Burhan Abdurahman

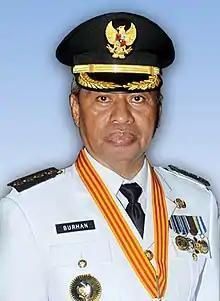

He served as the 2nd Mayor of Ternate from 2010 to 2015 and again from 2016 to 2021. He died in Makassar on 4 July 2021 at the age of 64 from COVID-19.